Sebsi

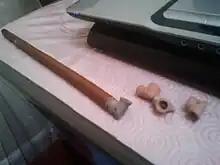
Sebsi

A sebsi or sibsi (Berber: ⵙⴱⵙⵉ) is a traditional Moroccan cannabis pipe with a narrow clay bowl called a "skuff" (or "shkaff"), with a fine metal screen. To this a hardwood stem is attached, which may be up to long.